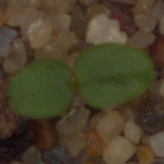
Label: cleavers